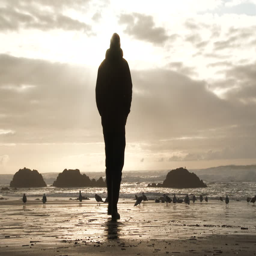
model released person enjoys a sunny evening alone at low tide beach with birds settled along shoreline